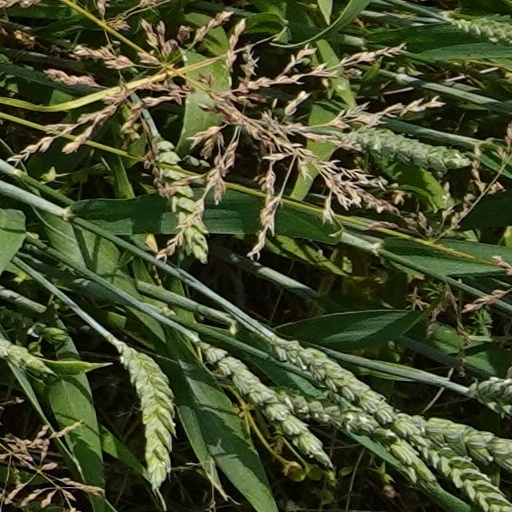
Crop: wheat